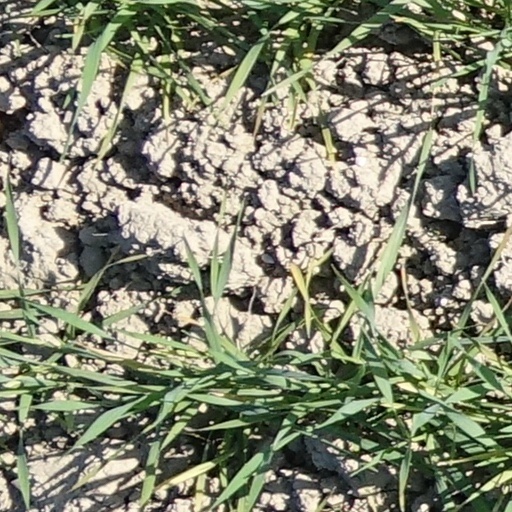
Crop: wheat